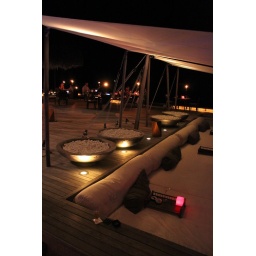
bar looking over to fish restaurant